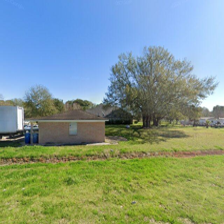
Label: streetView